Heathfield Terrace tube station

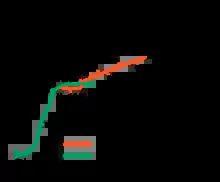
Route of the CLR extension planned in 1913

The station was to have been built on the CLR's planned underground extension from Shepherd's Bush to Gunnersbury proposed to parliament in November 1912. The extension was to continue on the London and South Western Railway (L&SWR) surface tracks to Richmond already used by the District Railway (DR). The station would have been between Gunnersbury to the west and Turnham Green to the east.